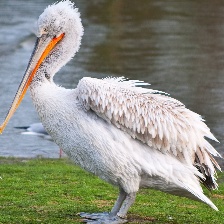
Species: DALMATIAN PELICAN
Scientific name: PELECANUS CRISPUS